Ultima Lucha Dos

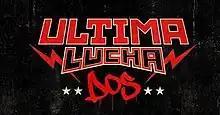
The official logo for "Ultima Lucha Dos"

"Ultima Lucha Dos" (Spanish for Last Fight Two) is the name of the final episodes of the second season of professional wrestling TV series "Lucha Underground". The first part of "Ultima Lucha Dos" (episode 24) premiered on the El Rey Network on July 6, 2016. The second part (episode 25) was shown on July 13 and the third part (and Season 2 finale) was broadcast July 20 on the El Rey Network and later shown in Mexico with Spanish commentary on the UniMás network. The episodes are the climax of several ongoing storylines that played out throughout the second season of "Lucha Underground". As part of the season finale all three of the Lucha Underground championships were on the line. The episodes were taped on January 30 and 31, 2016.